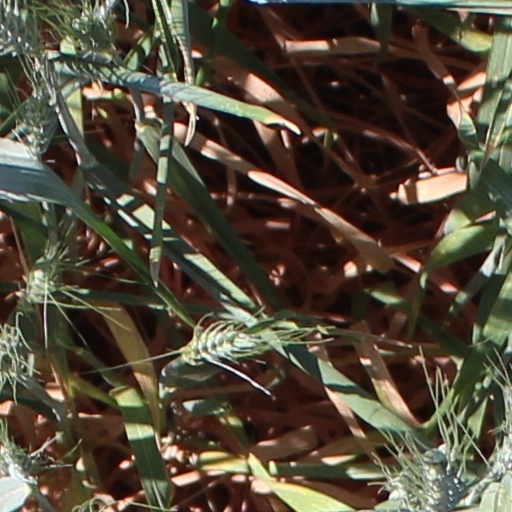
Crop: wheat